Aaron Miles

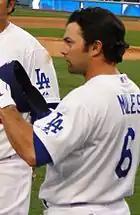
Aaron Miles with the Dodgers, April 2011

On February 7, 2011, Miles signed a minor league deal with the Los Angeles Dodgers with an invitation to spring training. He made the opening day roster. He had his first home run as a Dodger and first in over 530 at-bats [over two years] vs Minnesota Twins starter Brian Duensing at Target Field on June 28, 2011. Miles played in 136 games with the Dodgers, the most of his career, primarily due to injuries to Juan Uribe and Casey Blake. He hit .275 with 17 doubles. After not signing with any team for 2012, he re-signed with the Dodgers on a minor league contract on May 11. He played in 18 games with the AAA Albuquerque Isotopes, hitting .235.